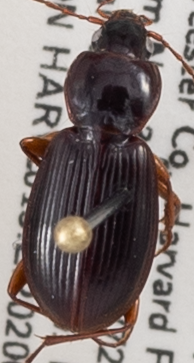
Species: Synuchus impunctatus
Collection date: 2020-08-26
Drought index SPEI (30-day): -1.77
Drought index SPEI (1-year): -1.13
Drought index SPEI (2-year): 0.198